Decay (2012 film)

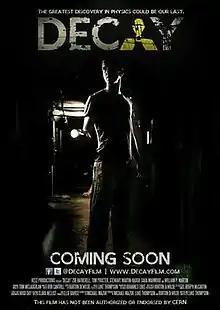

Decay is a 2012 British independent horror film written and directed by Luke Thompson (of the University of Manchester), set at the Large Hadron Collider in Switzerland. The movie was created on a budget of $3,225 and was filmed over a period of two years by Thompson and his fellow physicists. The film was released online for free under the Creative Commons CC BY-NC license, shareable and remixable. "Decay" was premiered on 29 November 2012 and centres on the idea of the Large Hadron Collider transforming scientists into zombies.